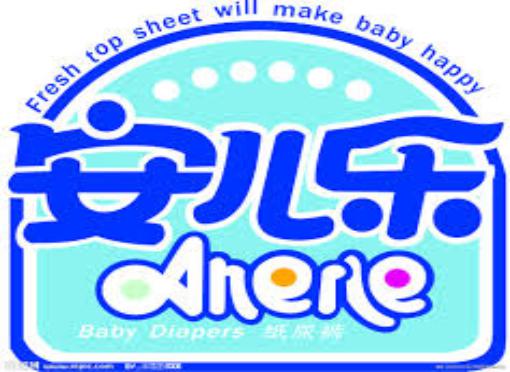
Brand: anerle
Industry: Necessities